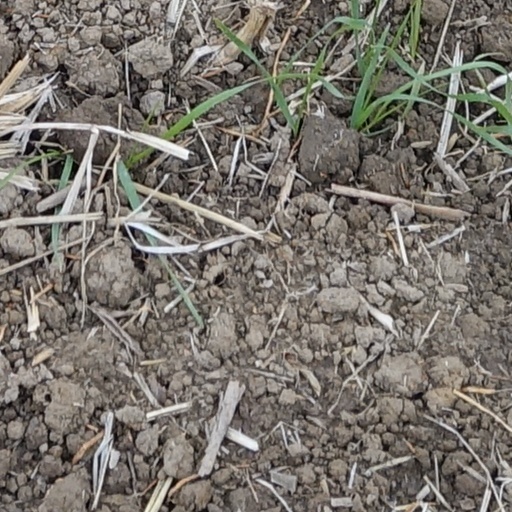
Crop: wheat